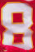
Number: 8